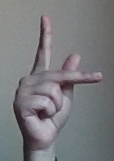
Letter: dha